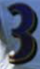
Number: 3